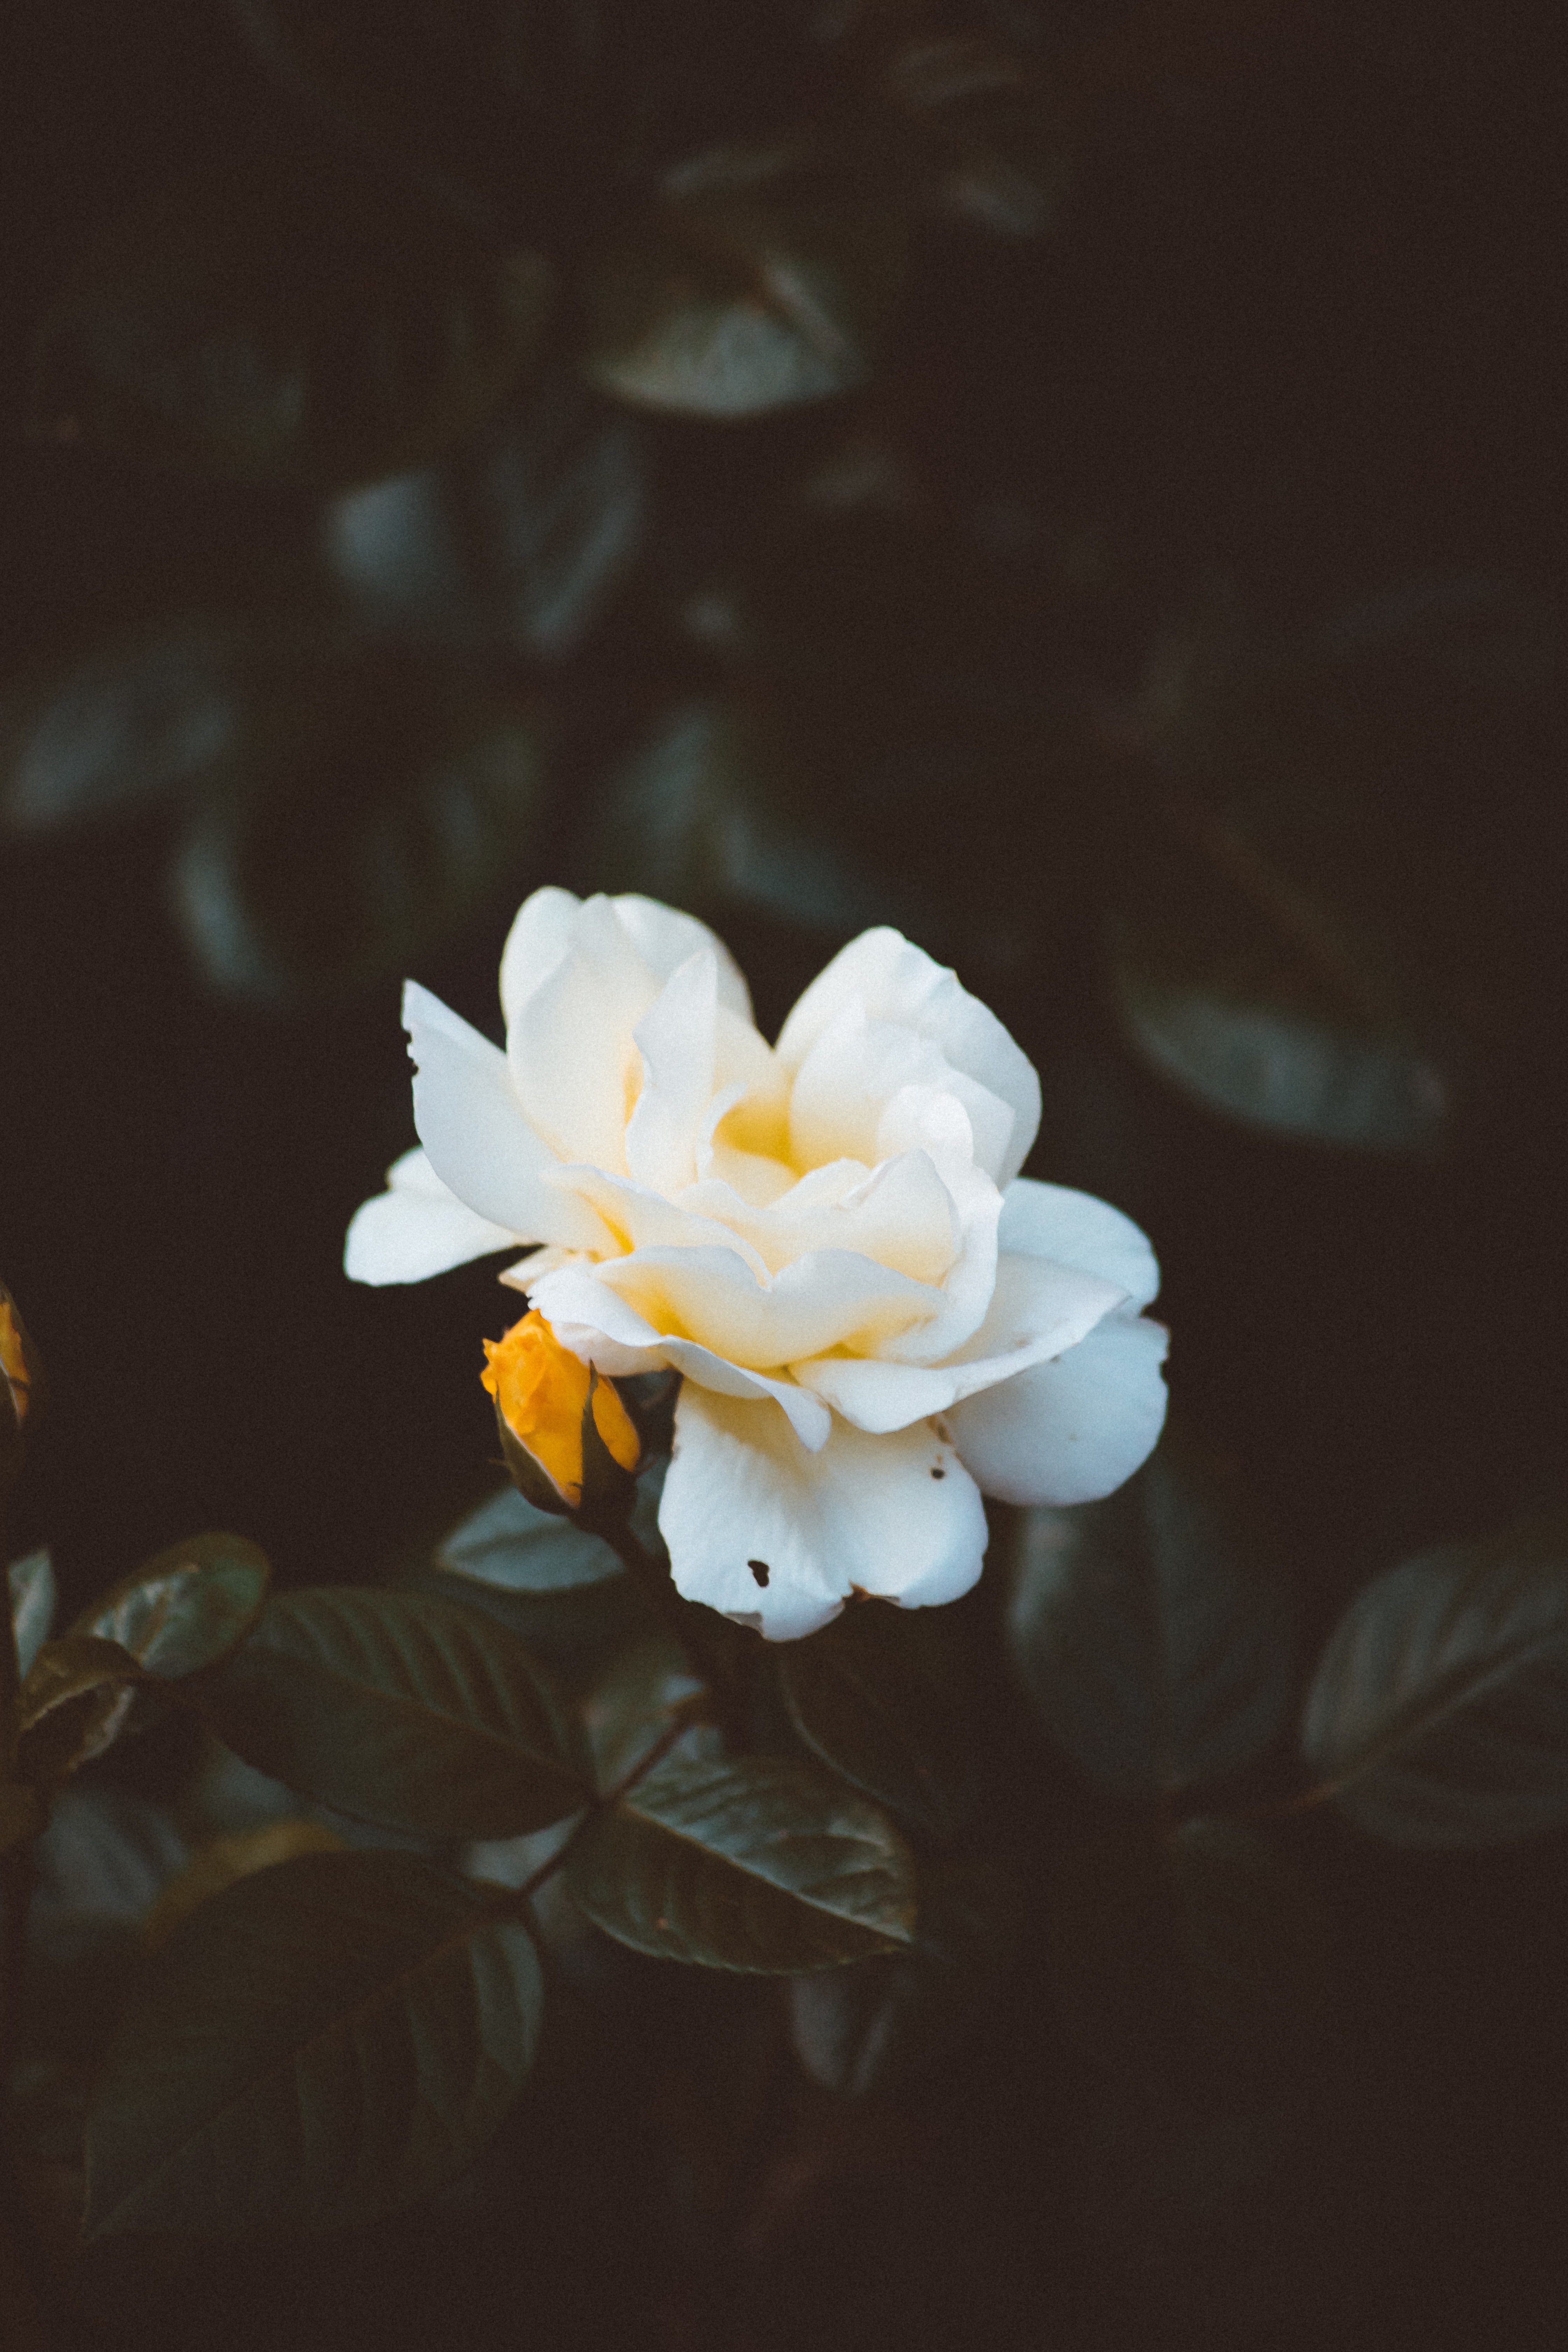
white, petal, flower, plant, botany, spring, flowering plant, rose family, sky, rose, water lily, aquatic plant, jasmine, rose order, gardenia, plant stem, wildflower, mock orange, theaceae, perennial plant